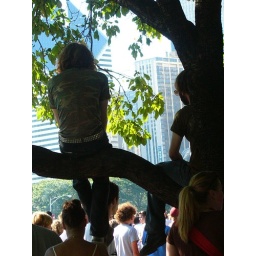
Best seat in the house